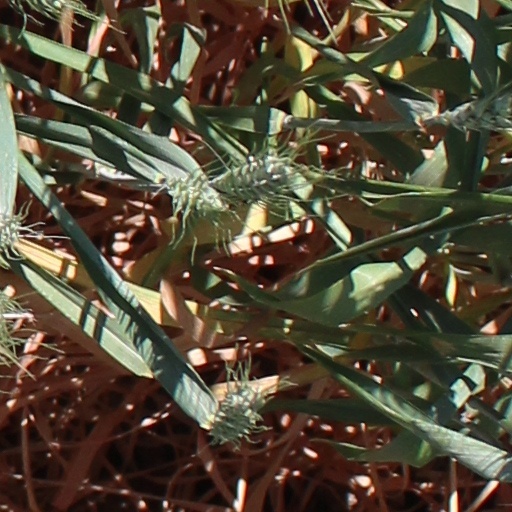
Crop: wheat